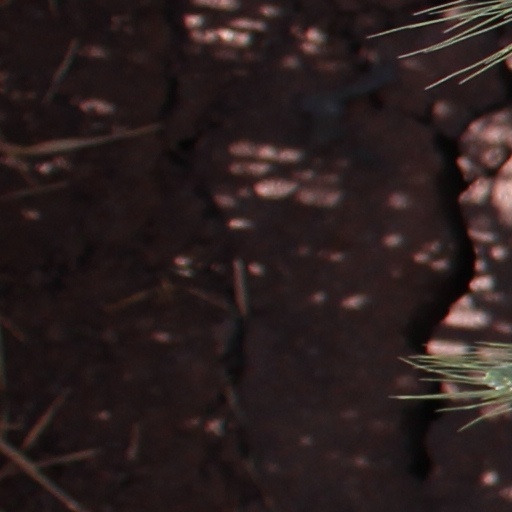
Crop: wheat